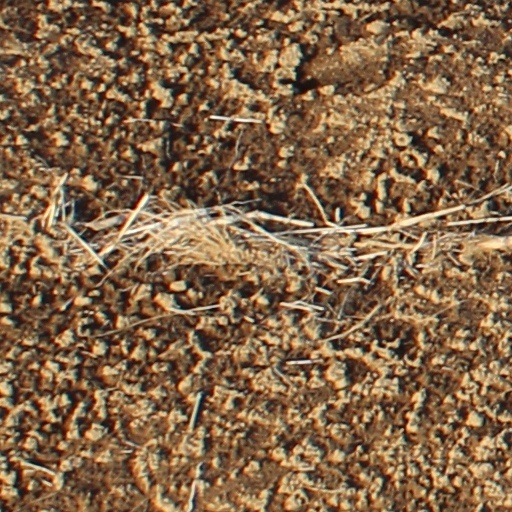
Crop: wheat